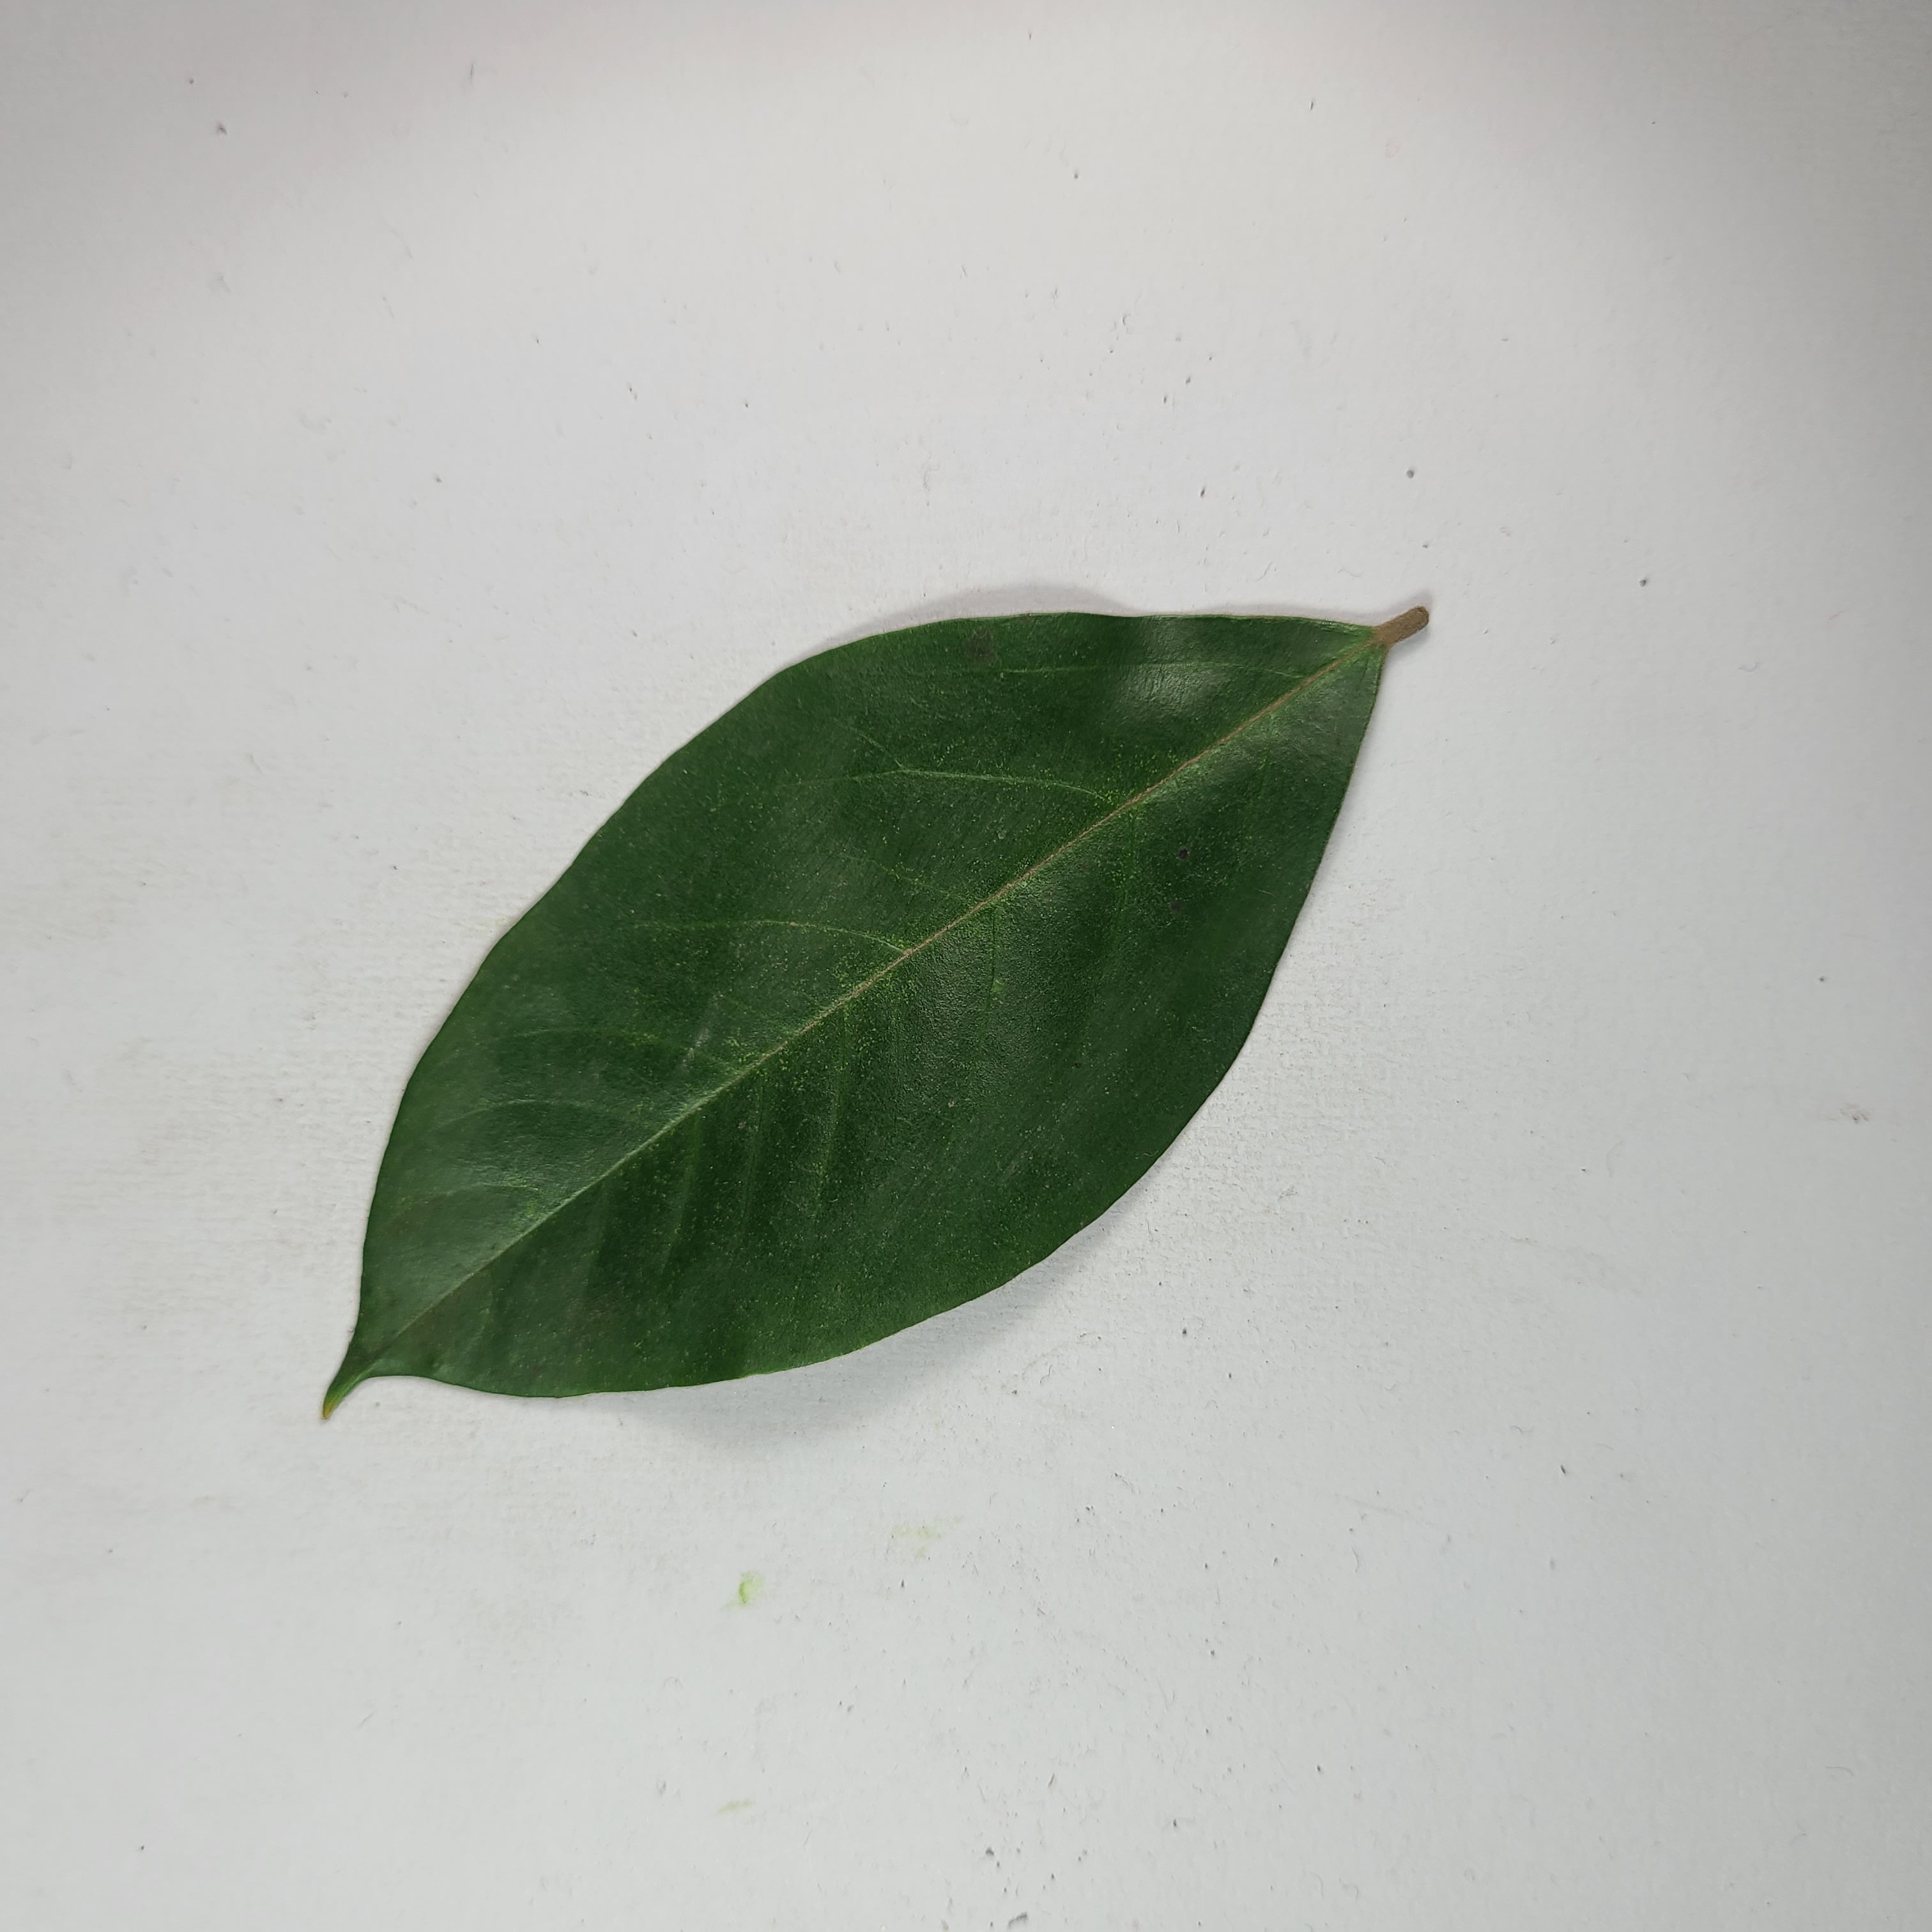
Label: Healthy Leaves